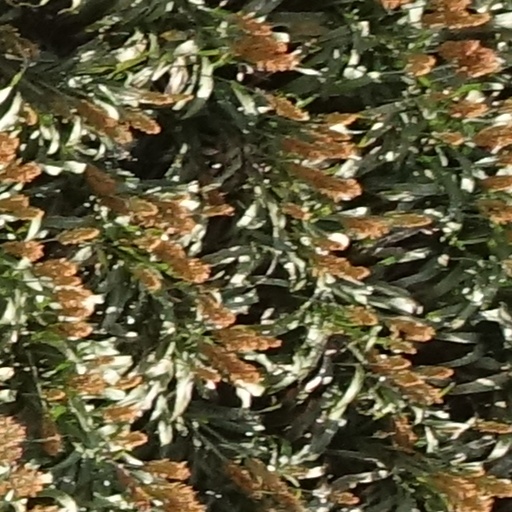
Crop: sorghum